Levitated Mass

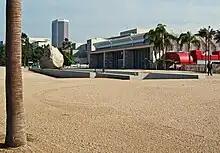
The rock installation in LACMA's backyard

The work is composed of a 21.5-foot (6.55 m) tall boulder mounted on the walls of a 456-foot (138.98 m) long concrete trench, surrounded by of compressed decomposed granite. The boulder is bolted to two shelves affixed to the inner walls of the trench, which descends from ground level to 15 feet (4.5 m) below the stone at its center, allowing visitors to stand directly below the megalith.